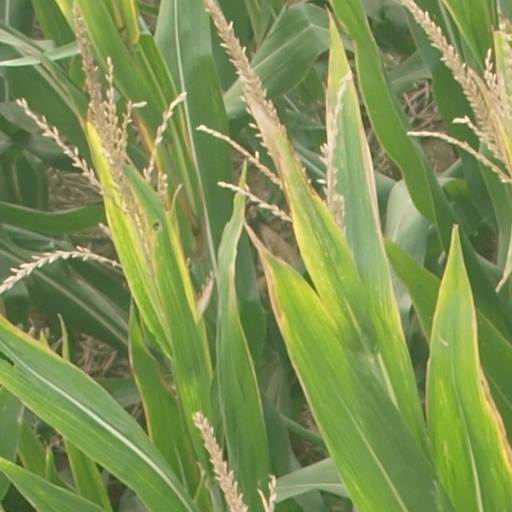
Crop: maize; corn